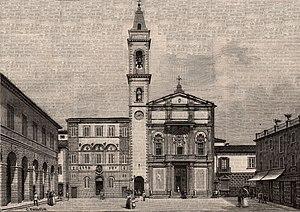
Pietro di Fabrizio Accolti est un homme politique, un scientifique et un peintre italien.